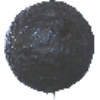
Label: Avocado ripe 1